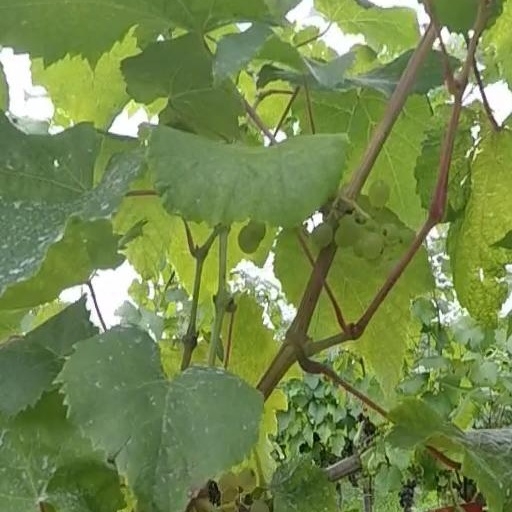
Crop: grape